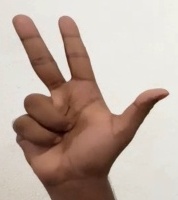
ASL sign: 3